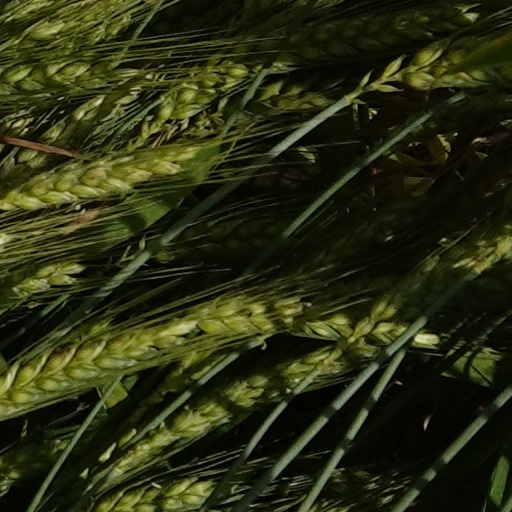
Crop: wheat